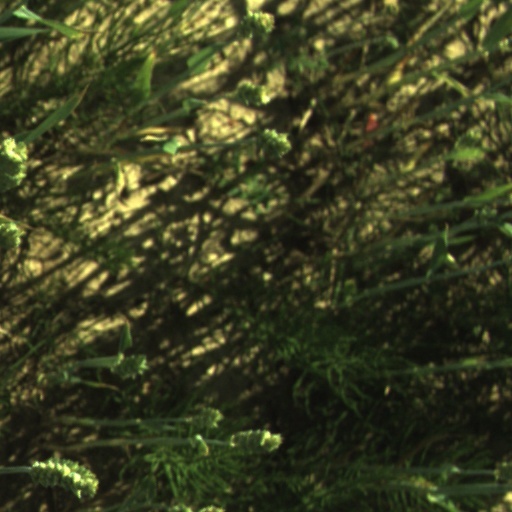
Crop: wheat